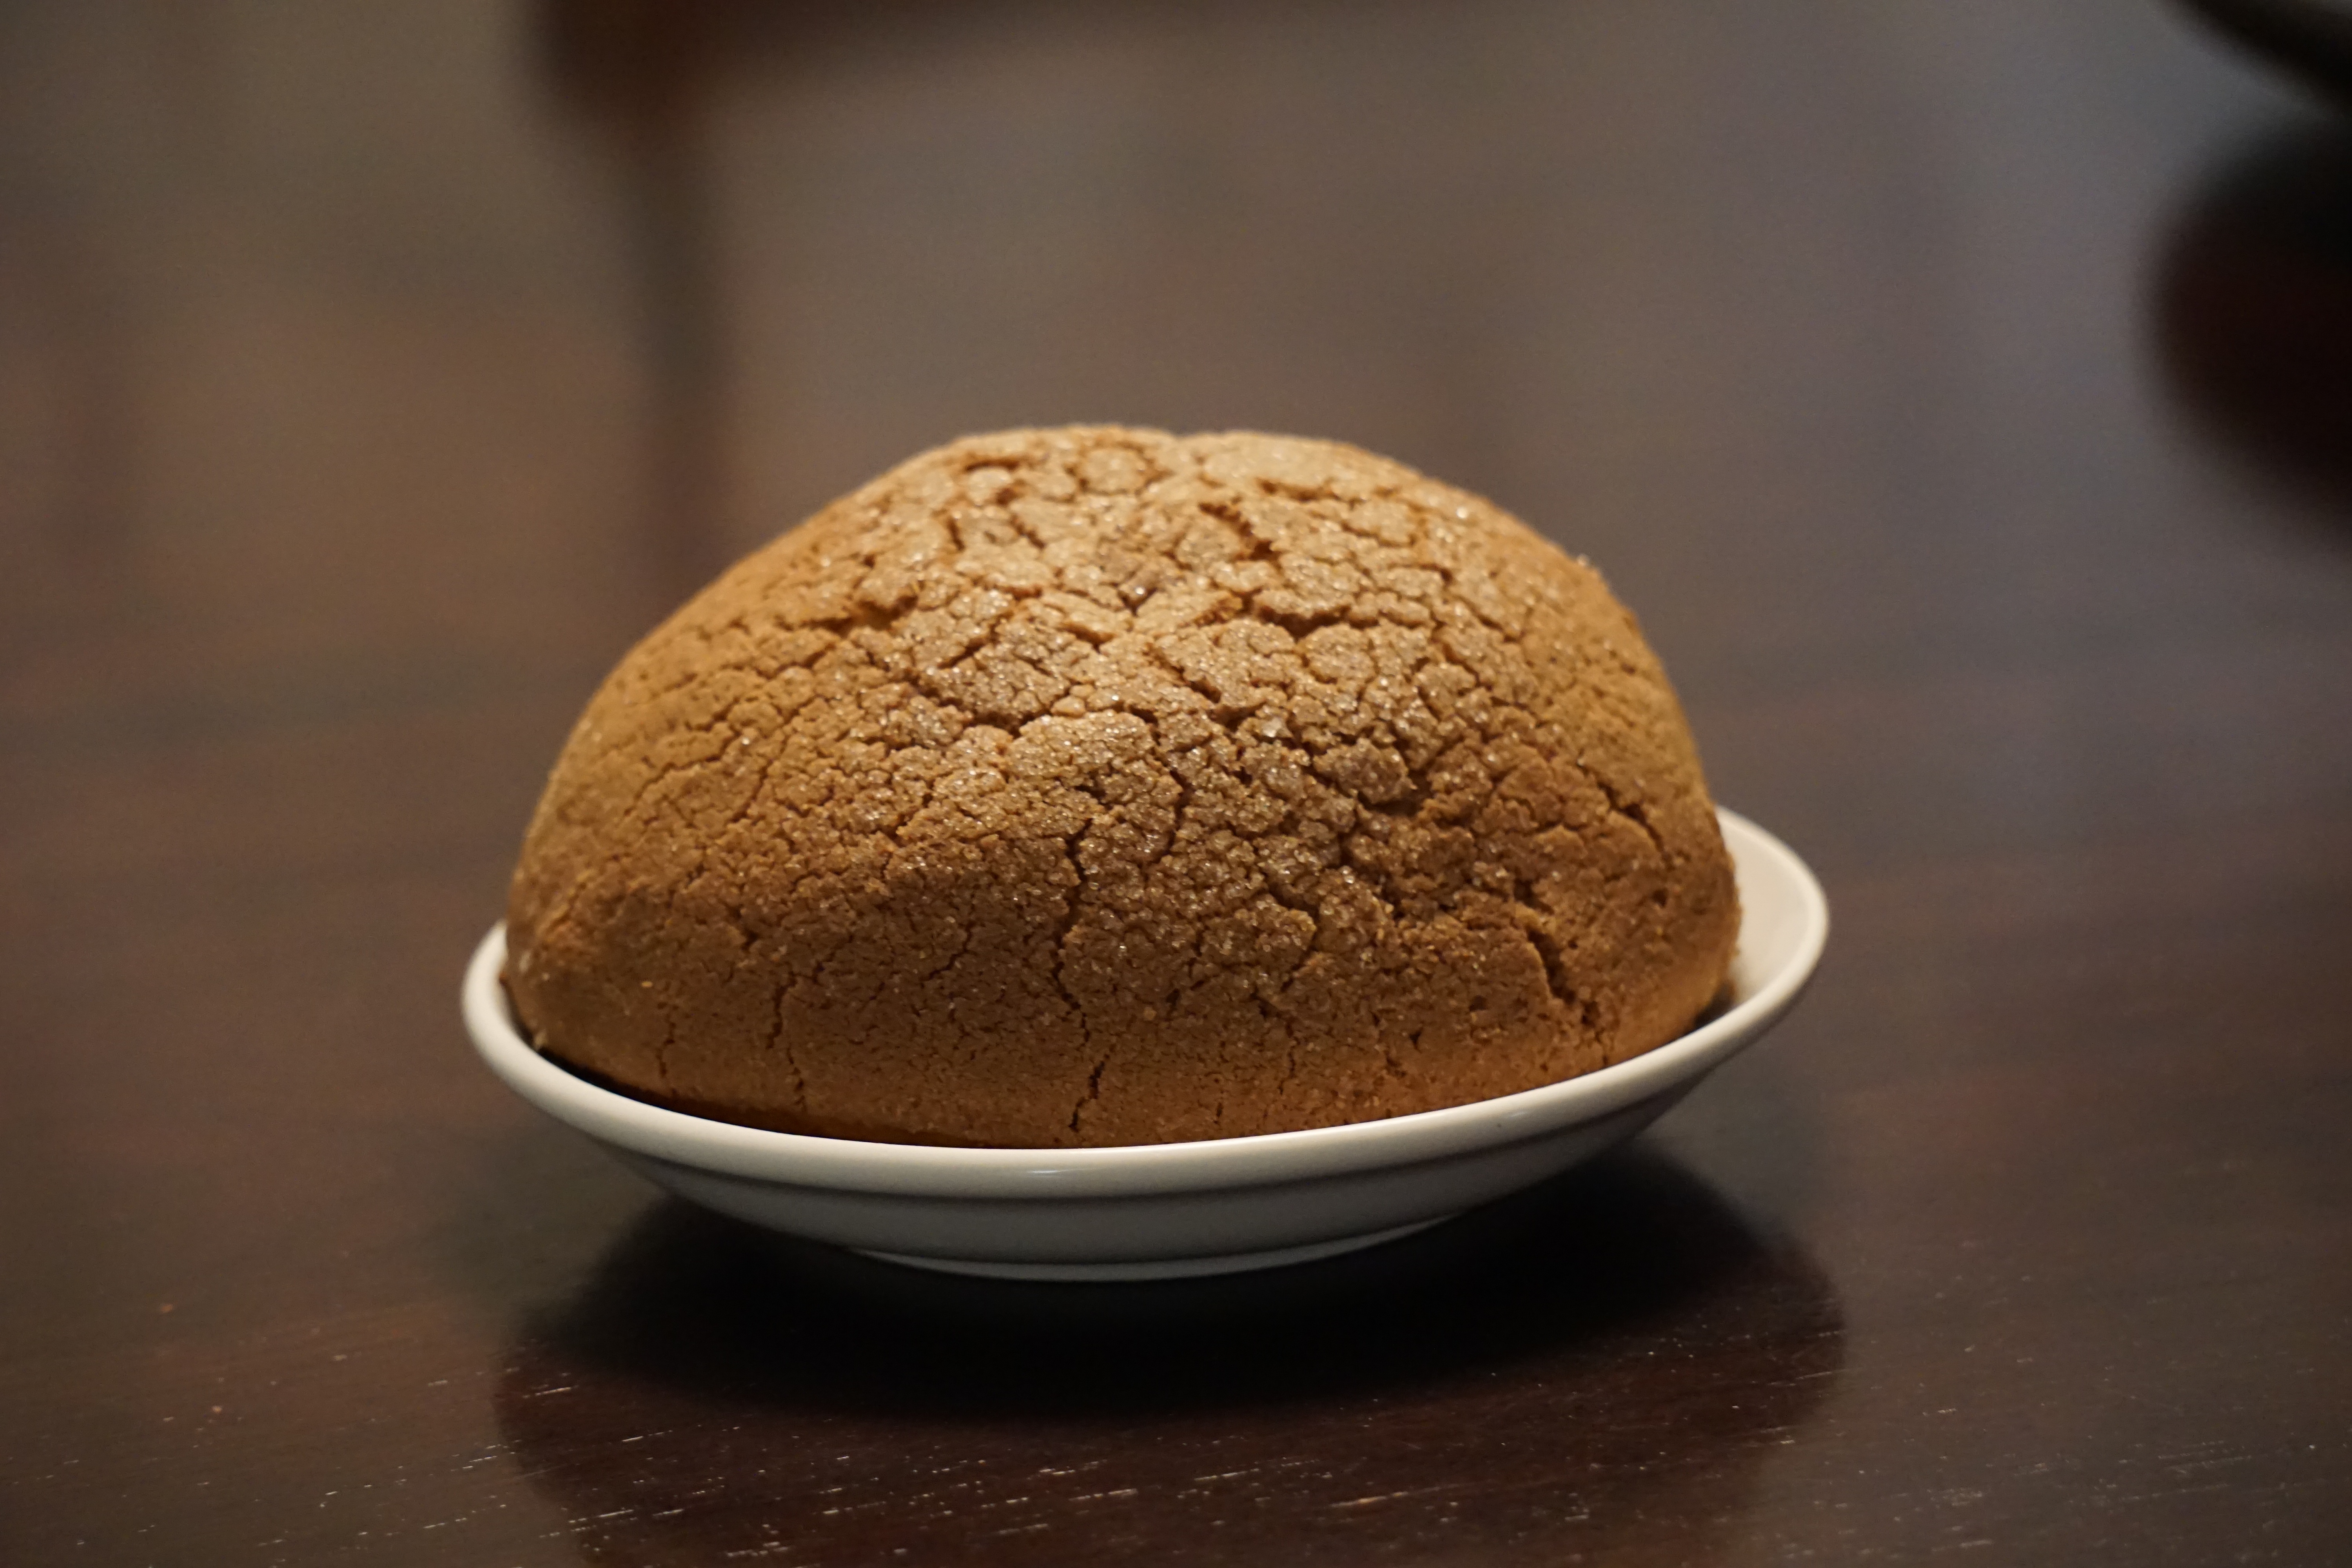
food, produce, chocolate, baking, ice cream, dessert, bread, shell, handmade, mexican, baked goods, flavor, chocolate ice cream, artisan bread, chocolate truffle, sweet bread